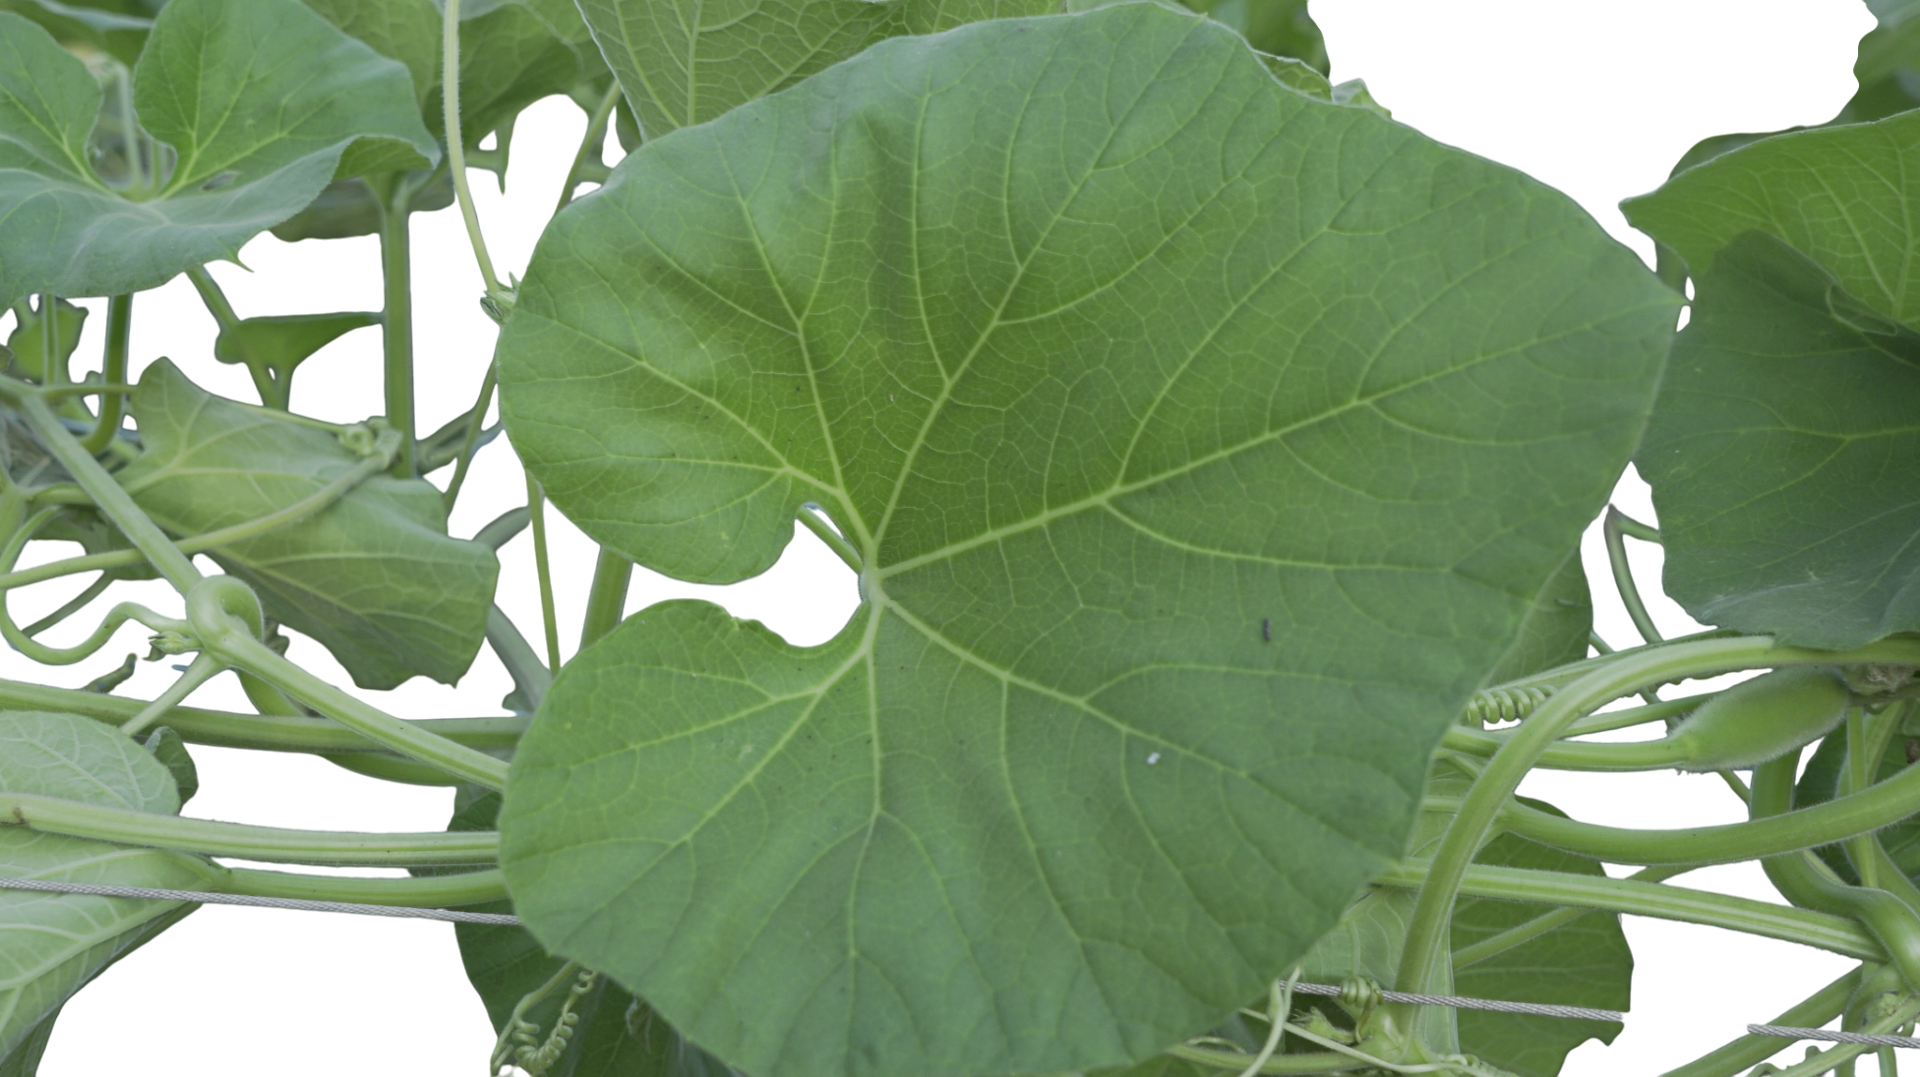
Crop: Bottle Gourd
Label: Healthy